Anett Pötzsch

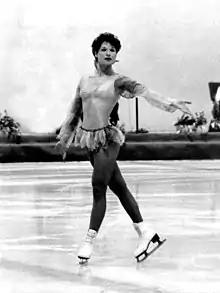
Anett Pötzsch at the Blue SwordsWerner-Seelenbinder-Halle, Berlin; 18 November 1979

Anett Pötzsch (later Witt, now Rauschenbach; born 3 September 1960) is a German former figure skater. She is the 1980 Olympic champion, two-time World champion (1978, 1980), four-time European champion (1977–1980), and five-time East German champion (1976–1980).